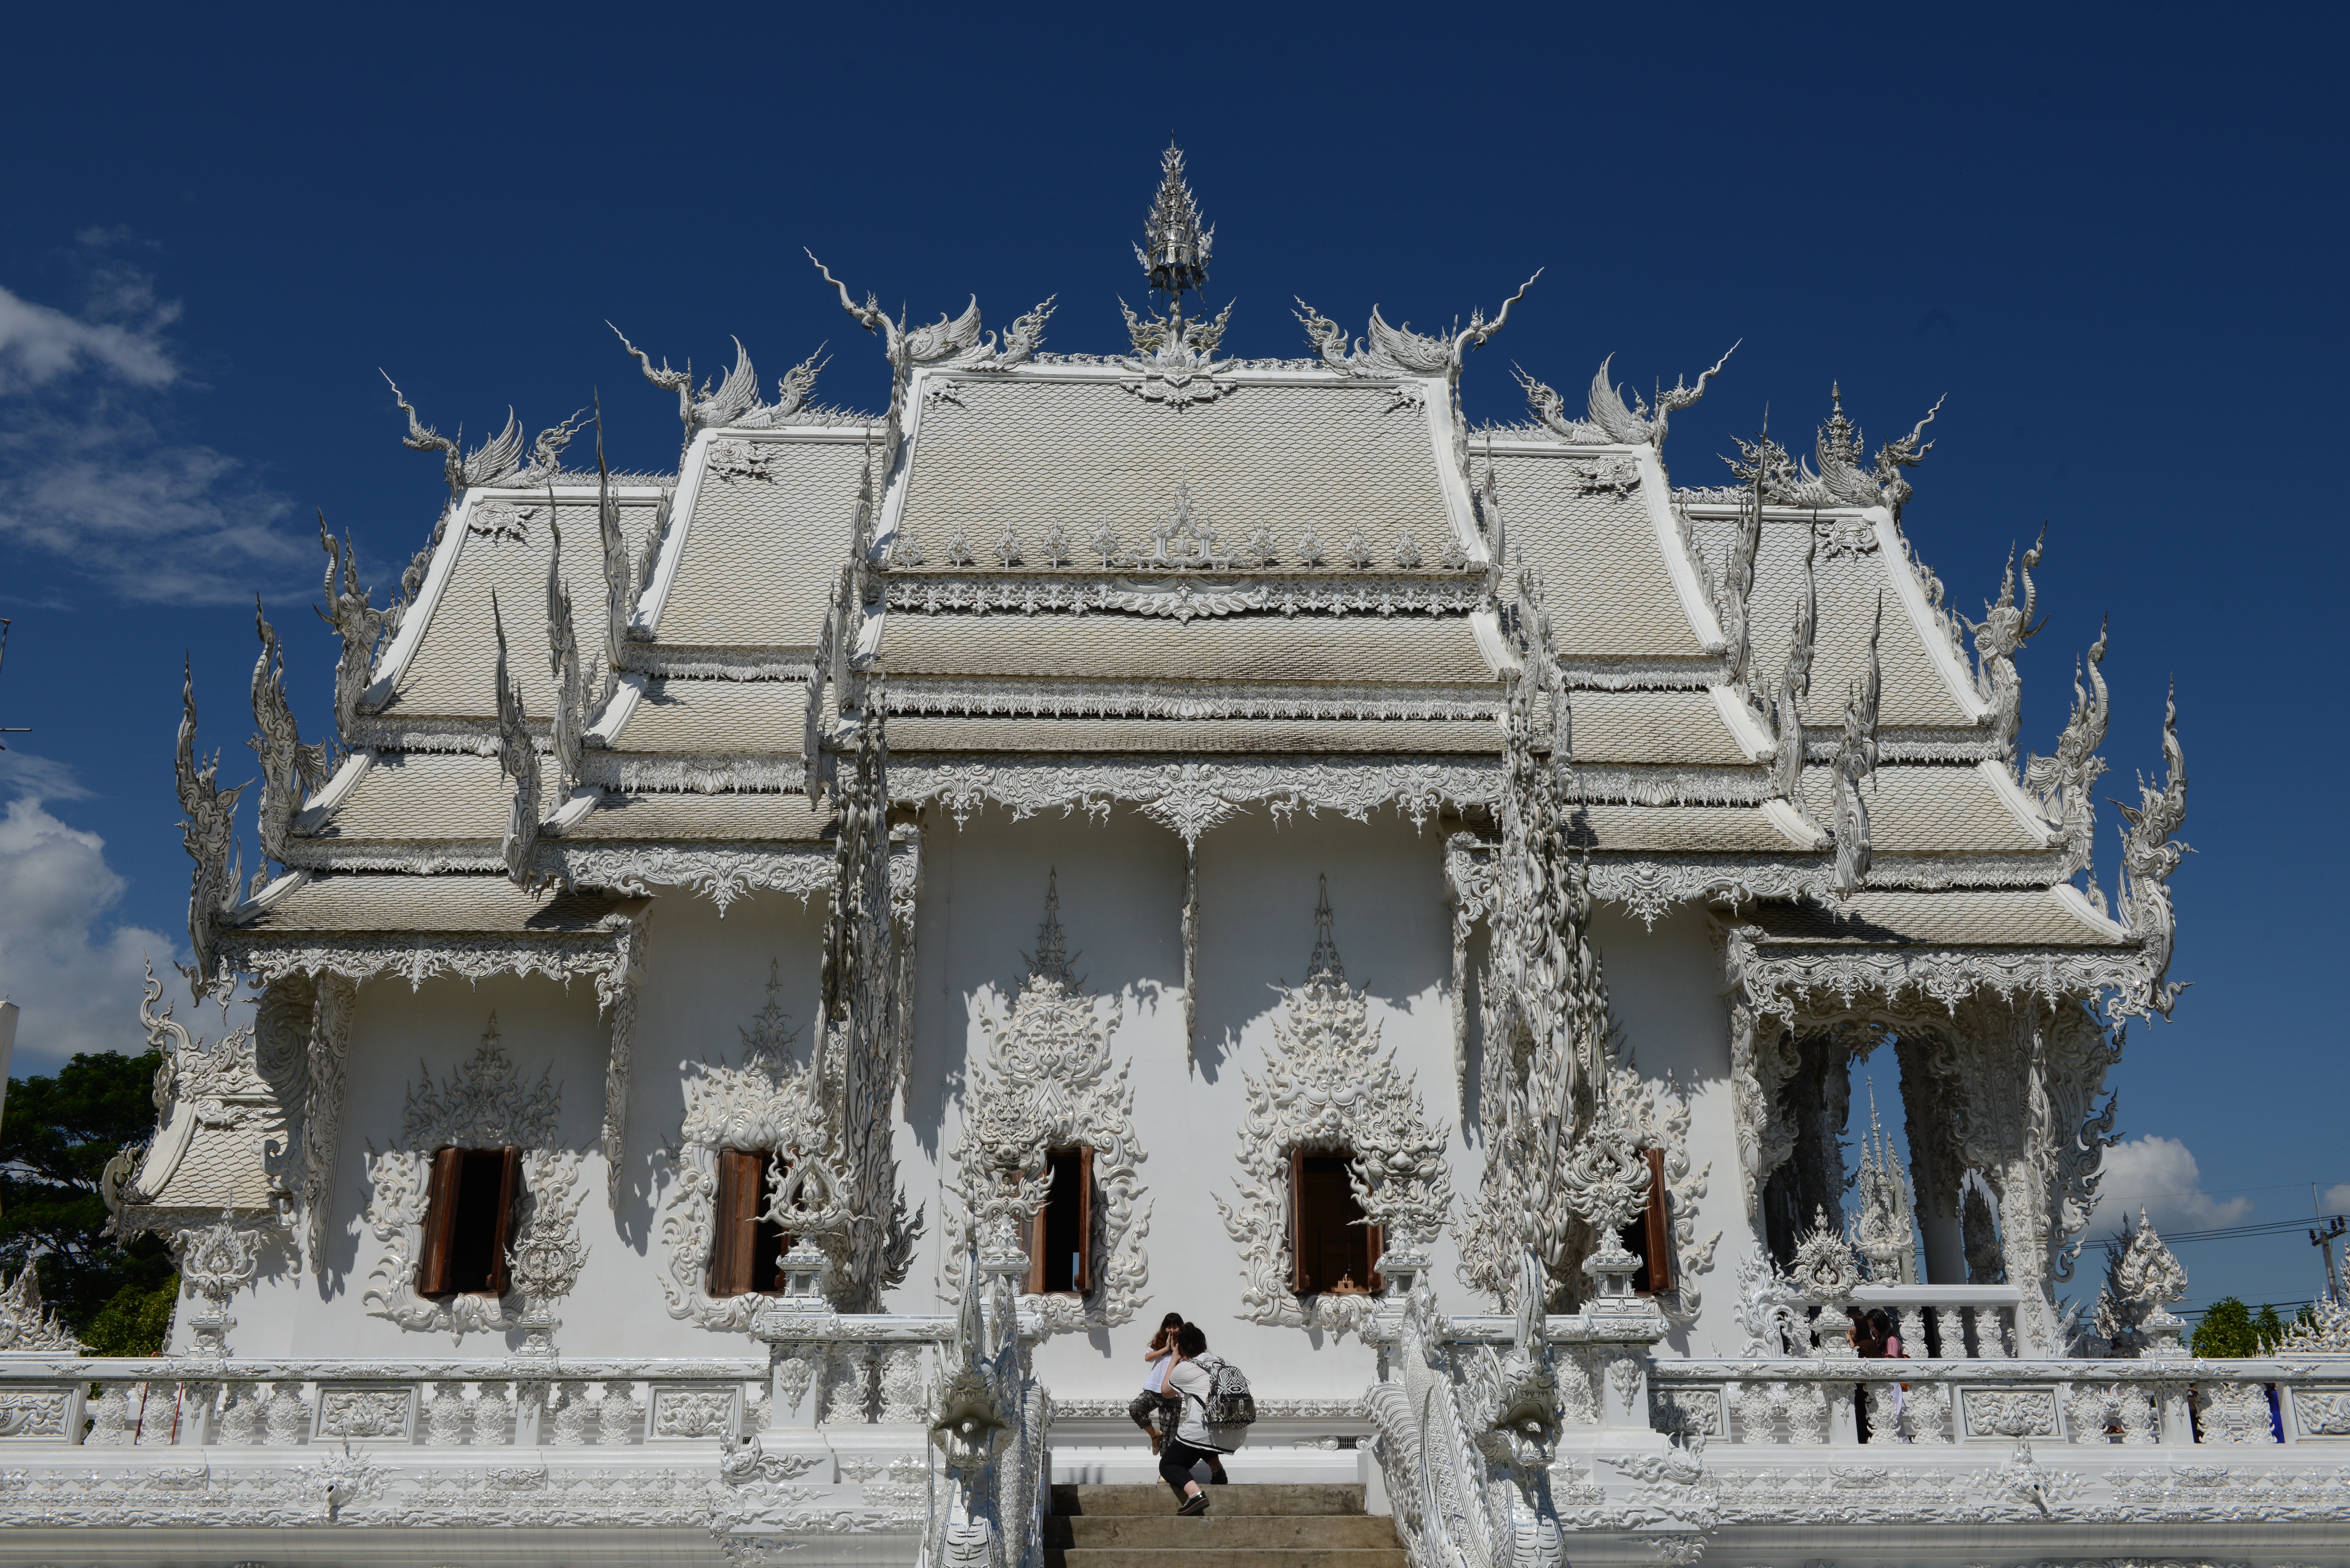
building, palace, landmark, place of worship, thailand, chiang rai, temple, chinese architecture, wat, hindu temple, white temple, historic site, ancient history